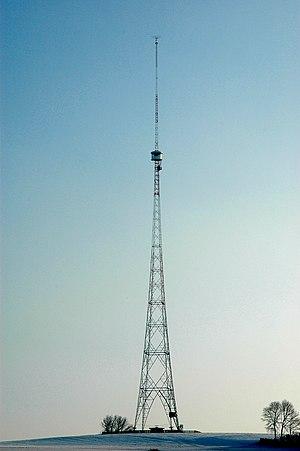
Cette liste présente les biens culturels d'importance nationale dans le canton de Lucerne. Cette liste correspond à l'édition 2009 de l'Inventaire Suisse des biens culturels d'importance nationale pour le canton de Lucerne. Il est trié par commune et inclus : 83 bâtiments séparés, 27 collections, 7 sites archéologiques et 6 cas particuliers.